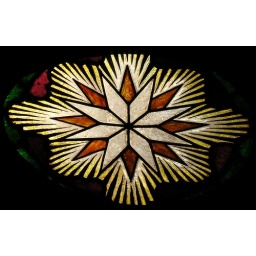
Scottys tour leaded glass window in the music room